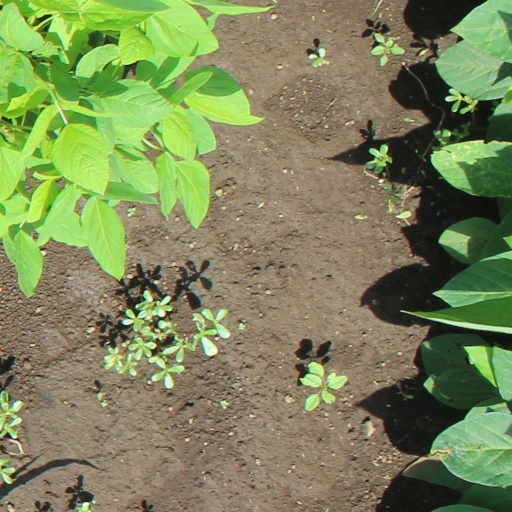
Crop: soybean